William Lockhart (priest)

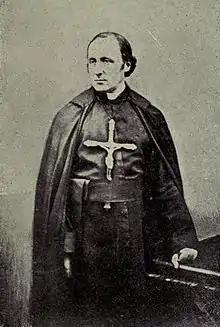

William Lockhart (22 August 1820 – 15 May 1892) was an English Roman Catholic priest; the first of the Tractarian Movement to convert from Anglicanism to Roman Catholicism.